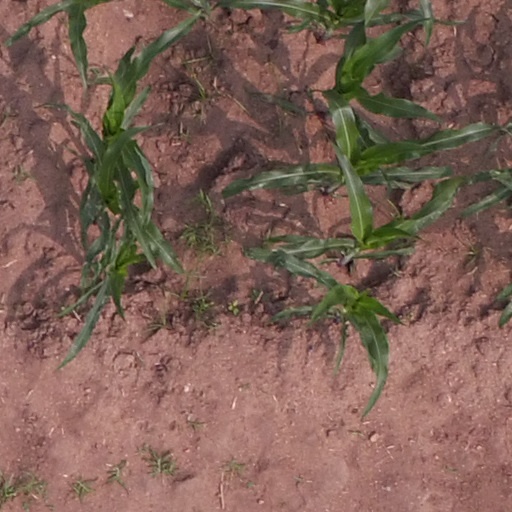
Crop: maize; corn